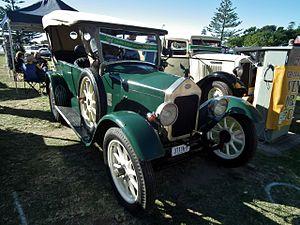
Wolseley Motors Limited fut un constructeur anglais de véhicules automobiles, fondé en 1901 par le fabricant d'armement Vickers, en collaboration avec l'industriel Herbert Austin. Au début, Wolseley mit en production une gamme complète d'automobiles, dominée par des voitures de luxe très prisées à la Belle Époque, jusqu'à la mort des frères Vickers, en 1915 et 1919. En 1921, dans sa plus forte expansion, Wolseley fabriqua plus de 12 000 voitures, s'affirmant comme le plus grand fabricant d'automobiles de Grande-Bretagne. Cependant, en 1927, le surdéveloppement de l'entreprise a conduit à sa mise sous séquestre, la faisant passer des mains de Vickers à celles de William Richard Morris, pour finir dans l'empire Morris Motor Company, puis dans British Motor Corporation et British Leyland, avant de voir son nom disparaître en 1975.